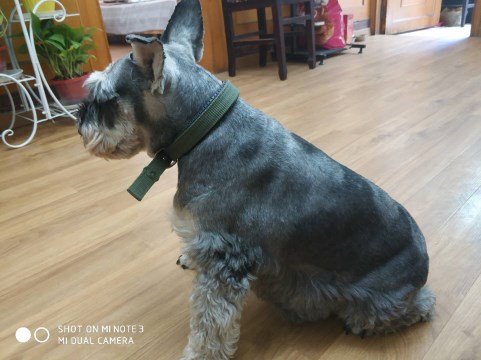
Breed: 2342-n000102-miniature_schnauzer